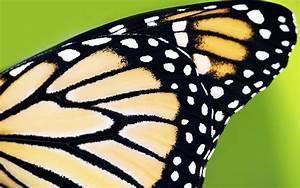
butterfly